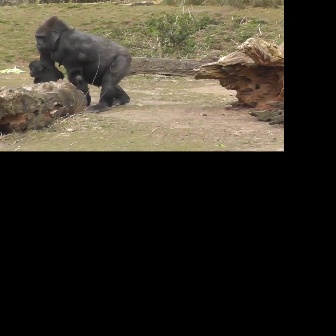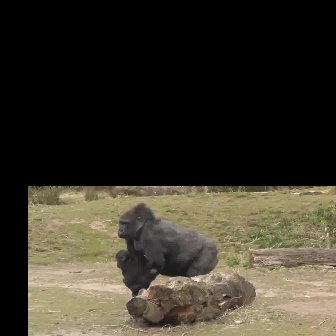
  Please identify the target specified by the bounding box [34,15,131,113] in the first image and locate it in the second image. Return the coordinates in [x_min,y_min,x_max,y_max] format.
Answer: [118,201,218,302]